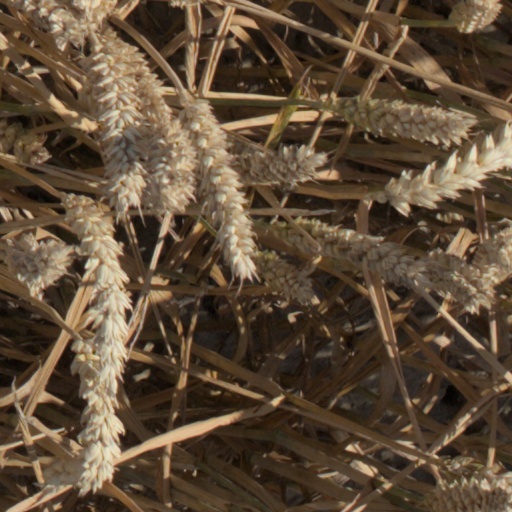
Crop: wheat